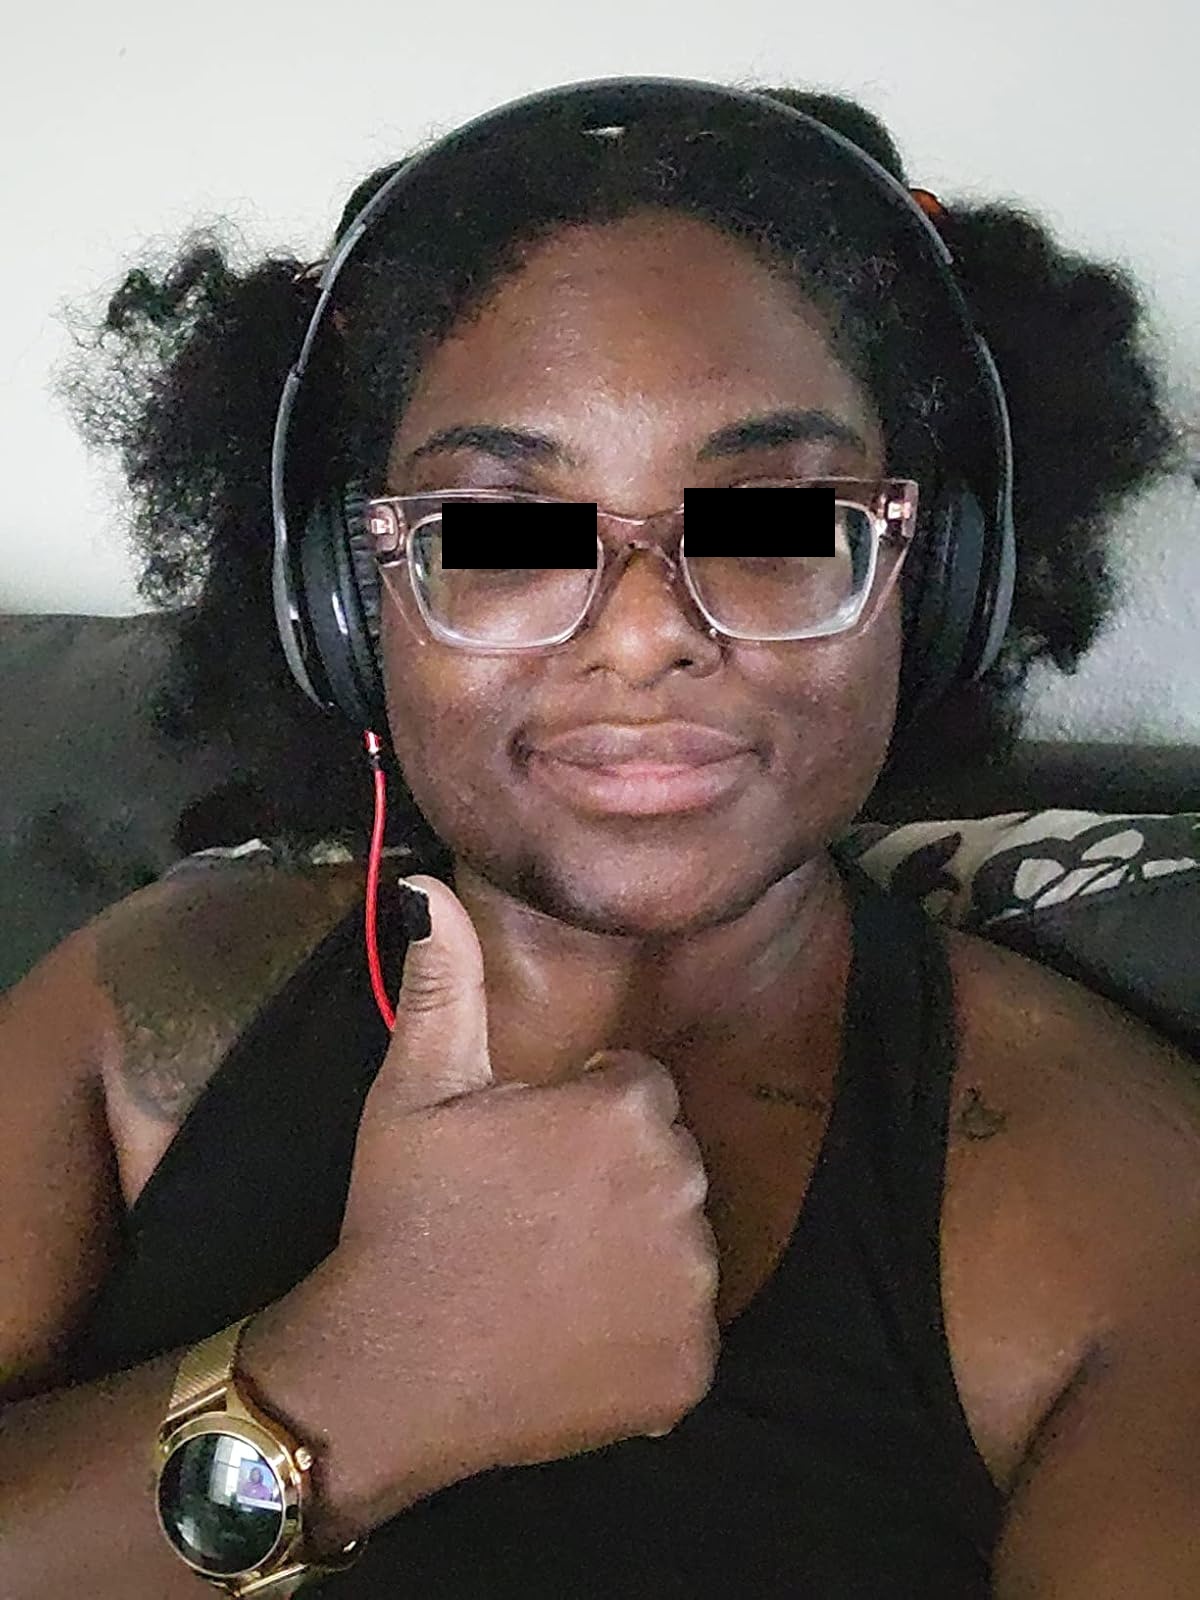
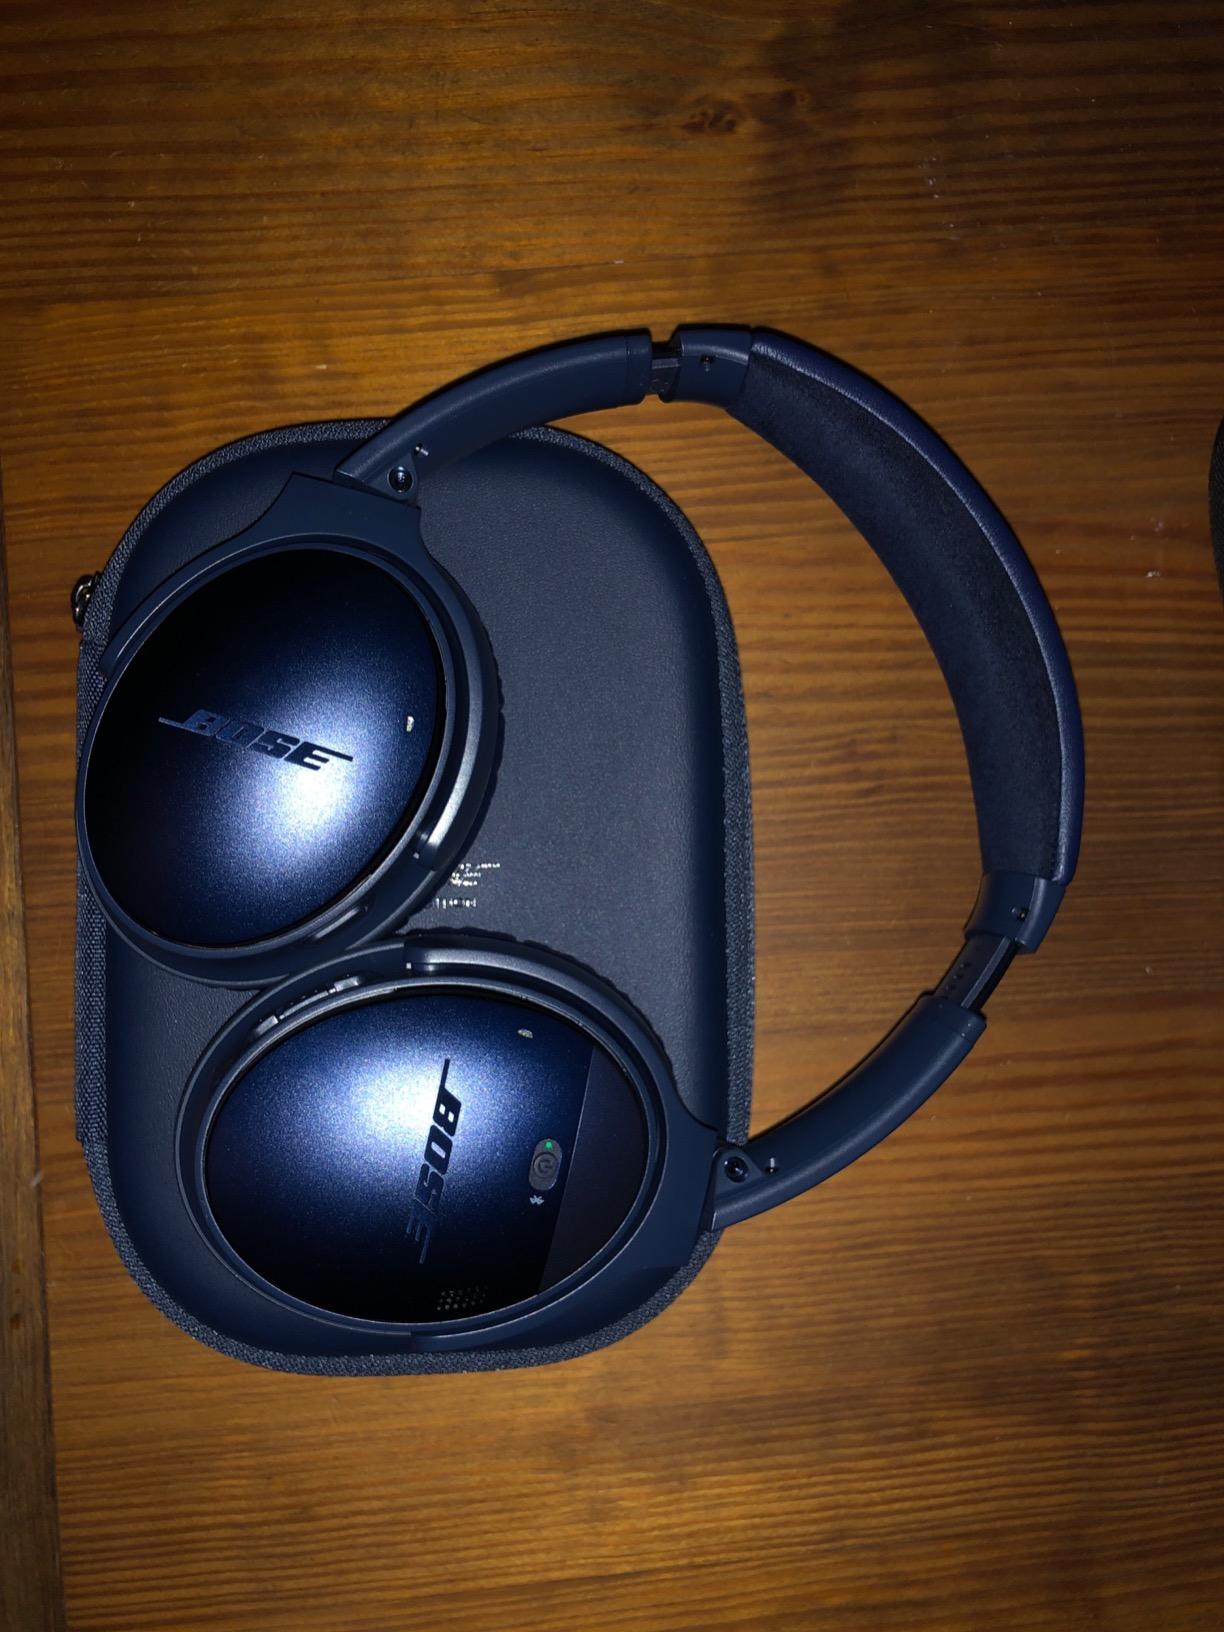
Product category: headphones
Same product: no